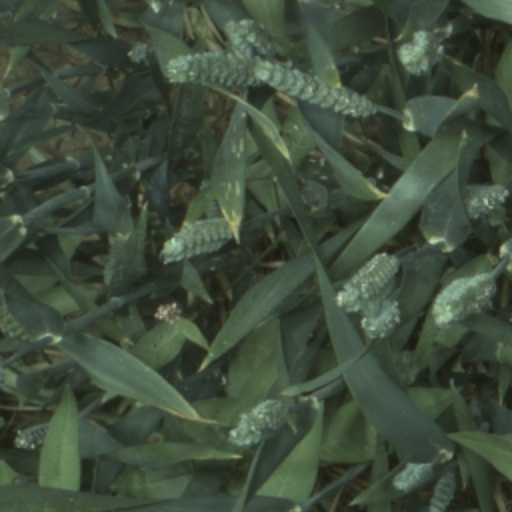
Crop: wheat